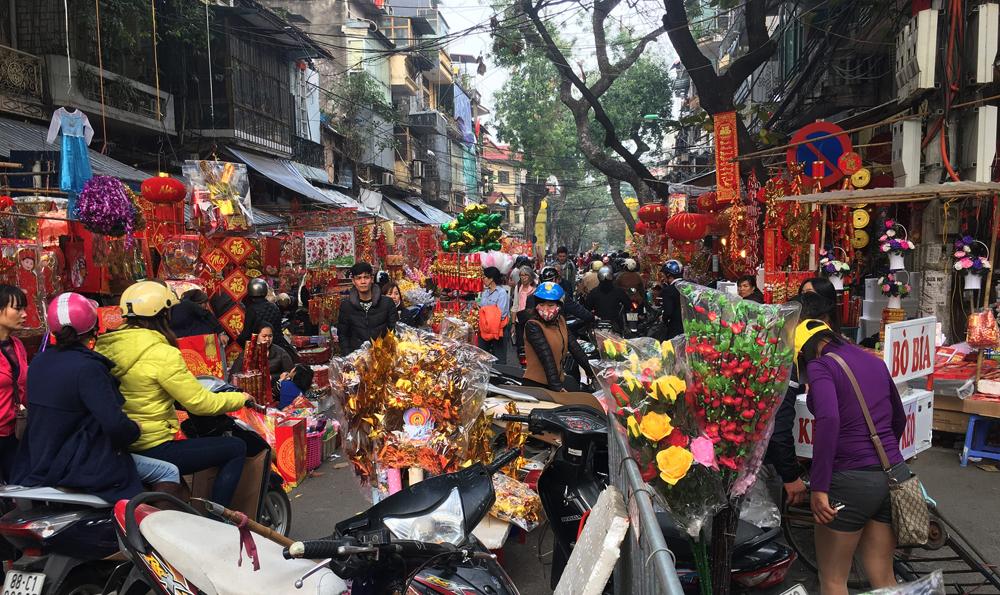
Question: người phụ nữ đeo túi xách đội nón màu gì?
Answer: đội nón màu vàng